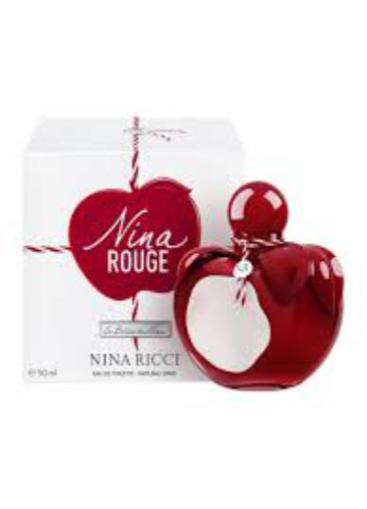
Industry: Clothes